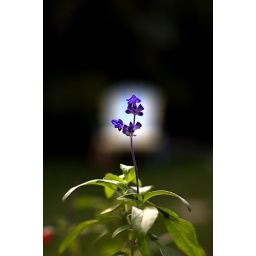
Just a flower with a chair behind it in Coral Gables.